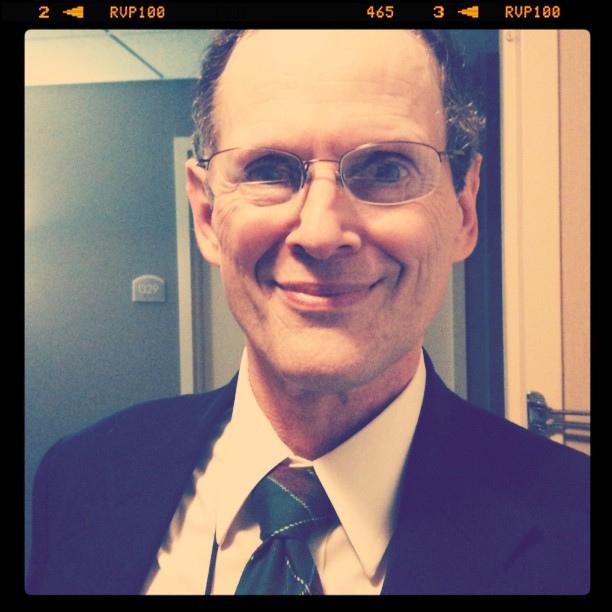
A man with glass, a suit and tie on smiling for a photo.